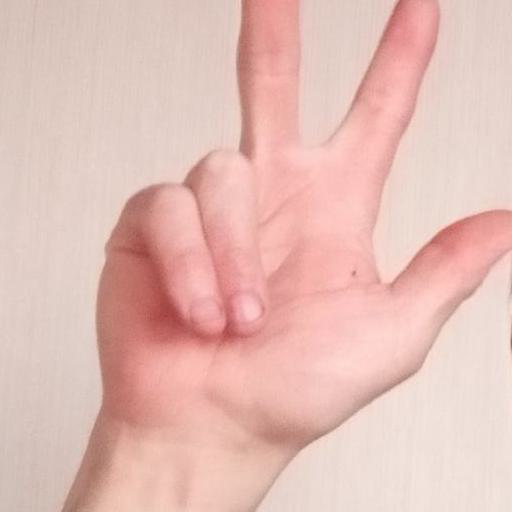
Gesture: three2